Cego

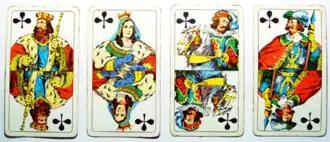
The four court cards in the suit of Clubs

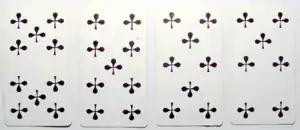
The four pip cards in the suit of Clubs

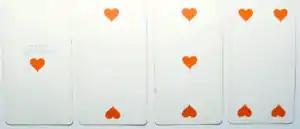
The four pip cards in the suit of Hearts

If "Counter-Solo" was bid, it ends the bidding and a "Cego" is played. If all pass in Phase 1 and no specials were bid, there is now an auction of bidding with immediate hold. Forehand opens by calling ""Cego"" and subsequent players, in turn, either pass by saying "good" or "fort", or name the next higher bid; no jump bidding being allowed. If a later player overcalls a bid, the earlier bidder may hold by saying "mine" or "my game" otherwise must pass. If a bid is held, the later player must raise to the next level or pass. As soon as either passes, the next player in turn may pass or name the next game. This continues until three have passed, whereupon the successful bidder becomes the declarer and plays the announced game. It may not be raised further. Possible bids are: